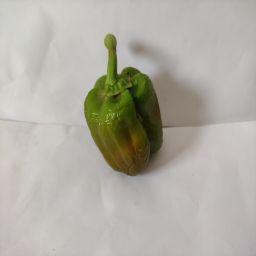
Crop: Bell Pepper
Quality: Old